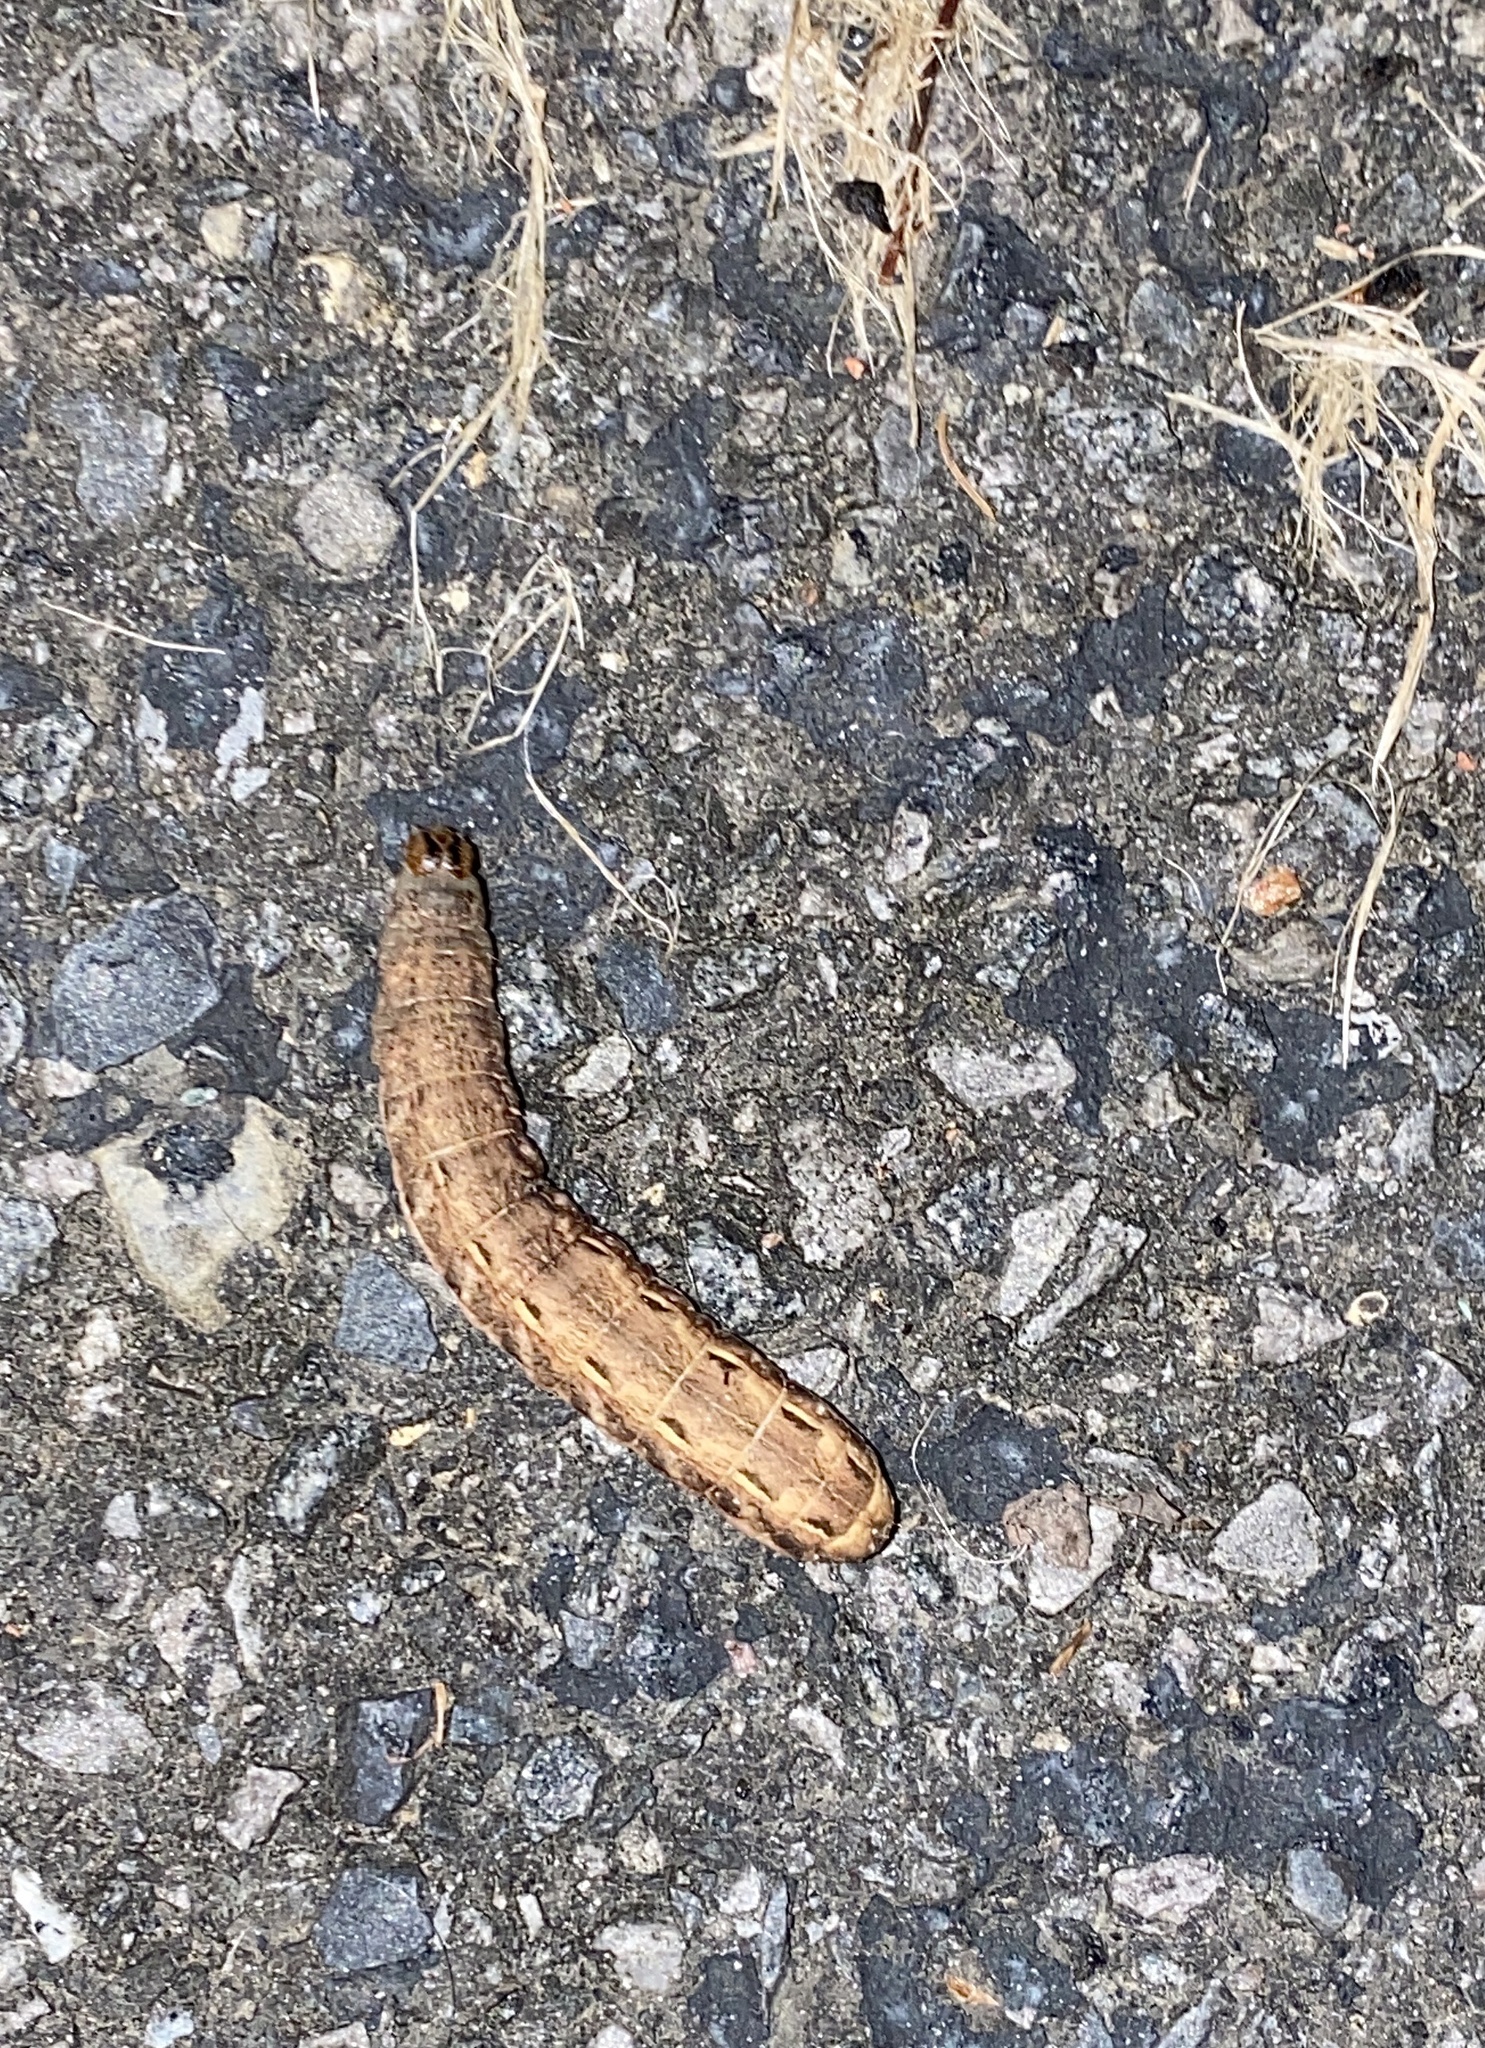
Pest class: cutworms